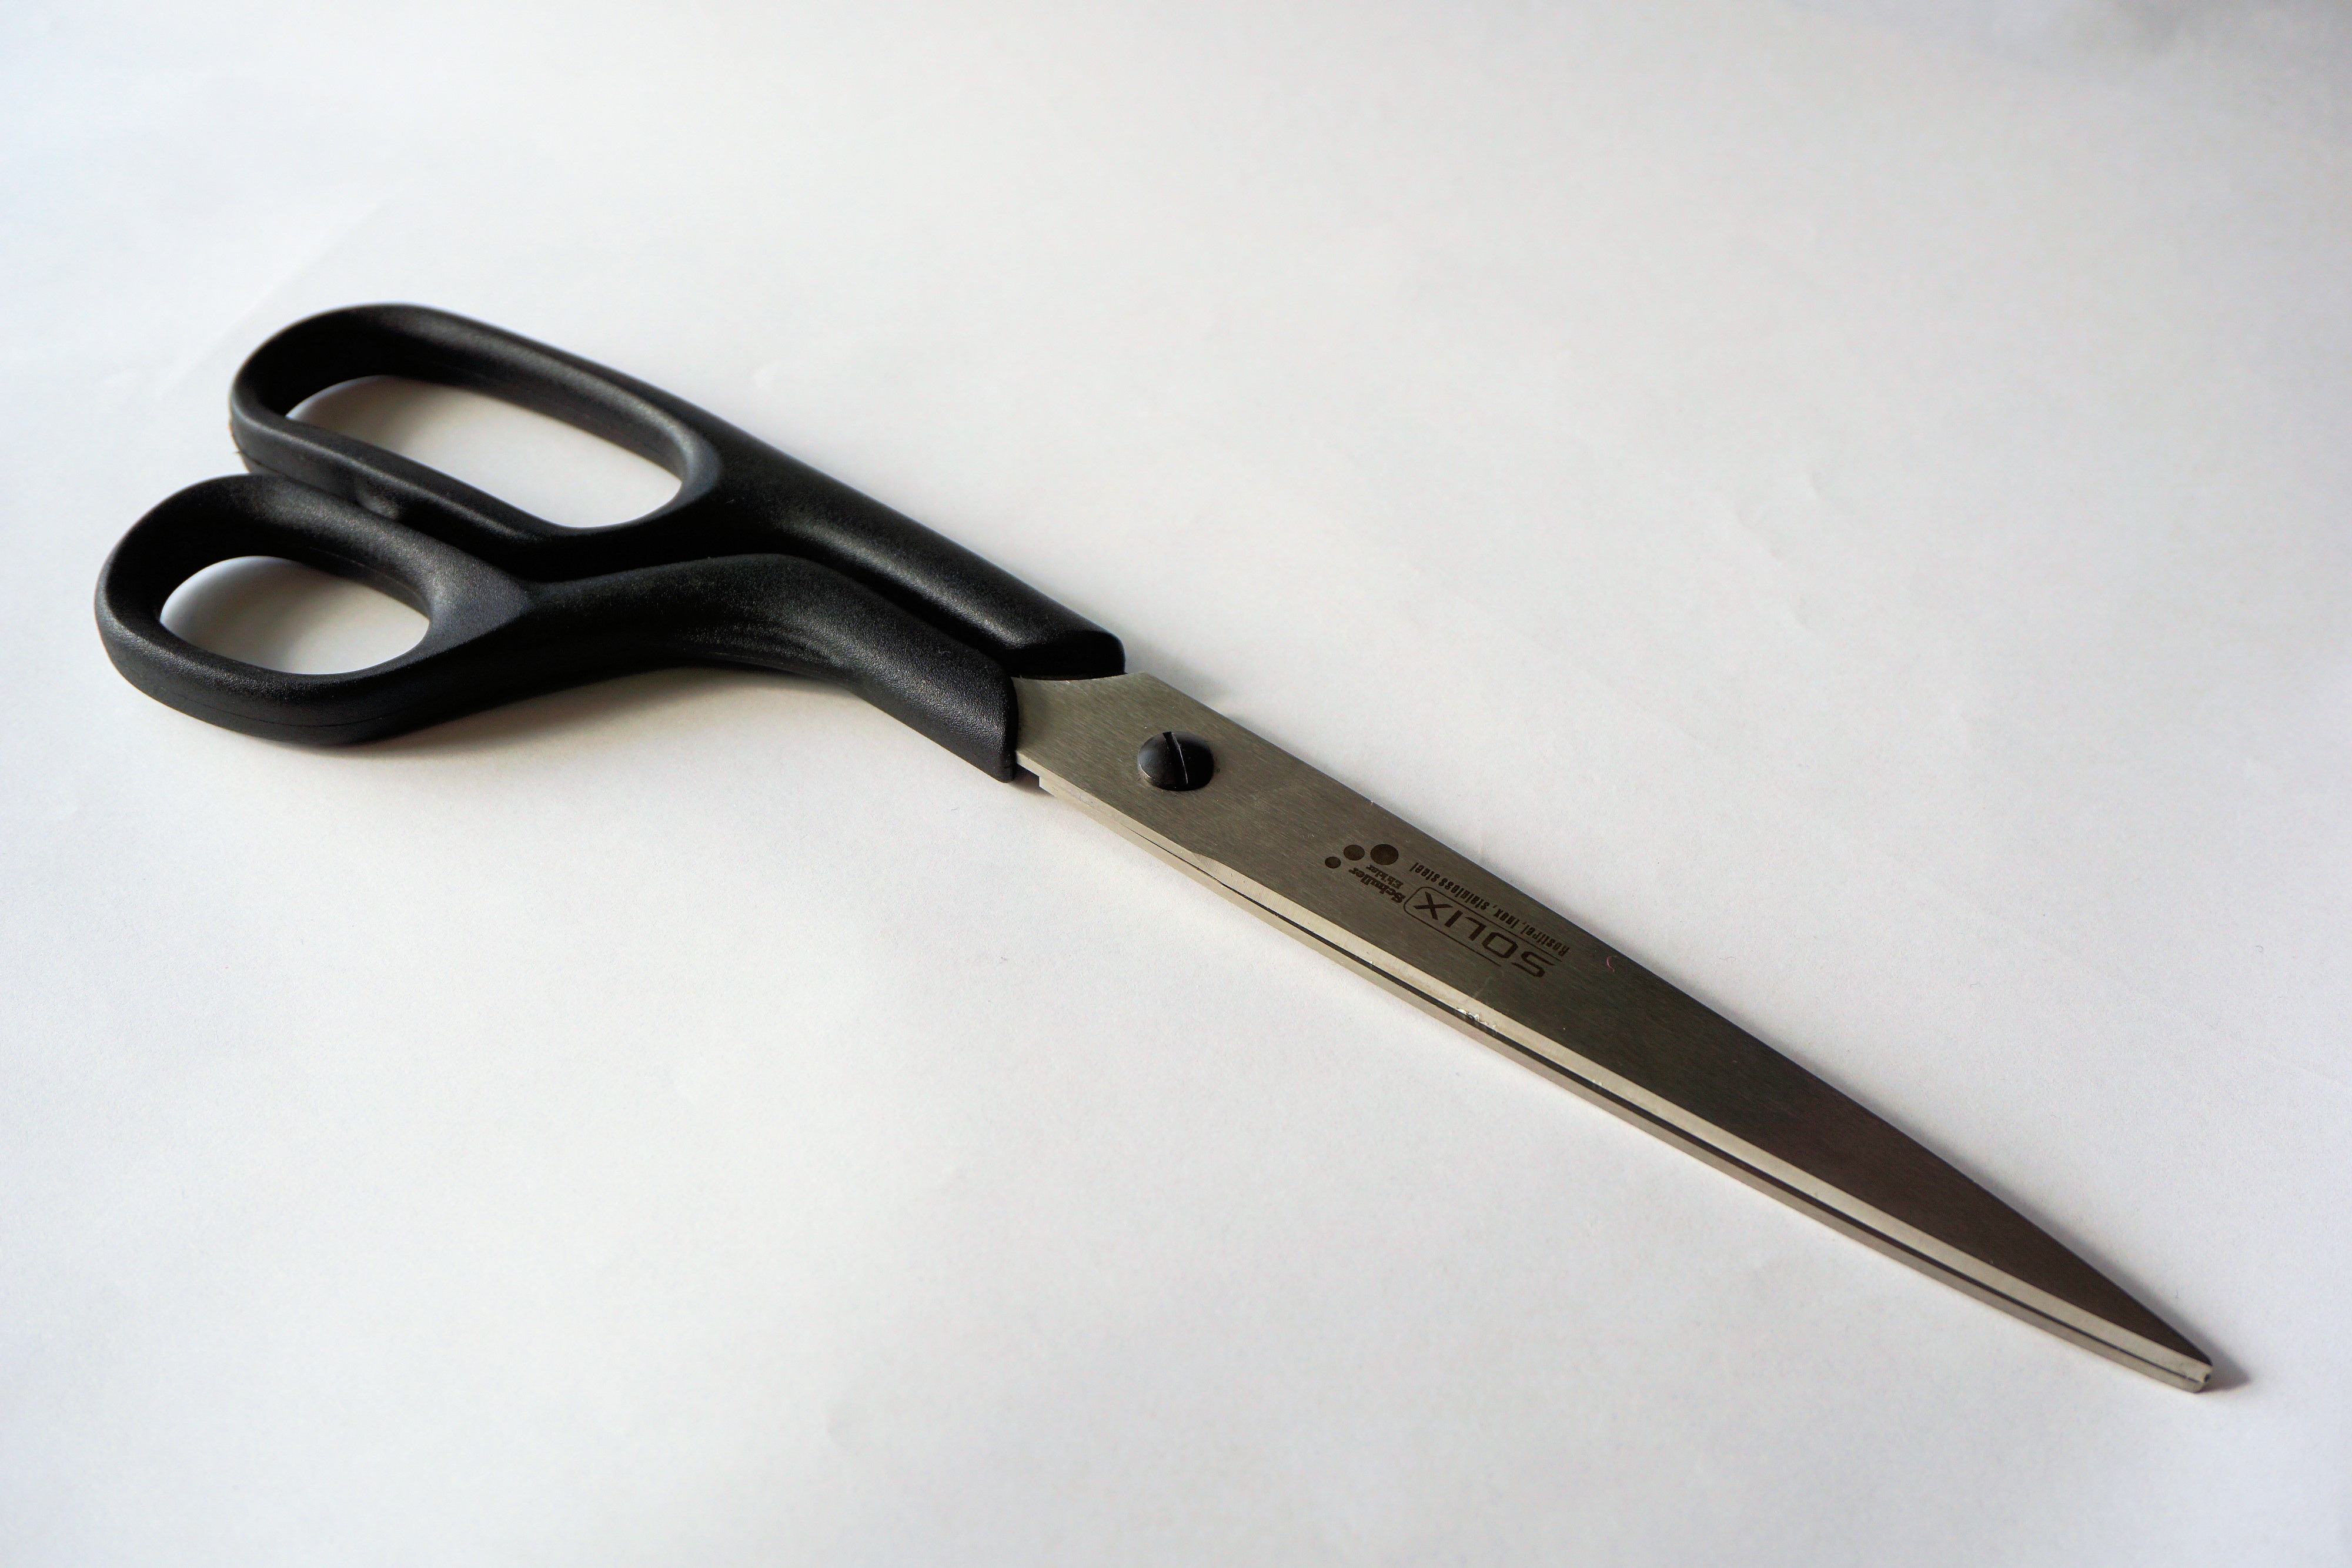
desk, sharp, tool, metal, office, paper, cut, scissors, section, office accessories, office supplies, household scissors, paper scissors, craft scissors